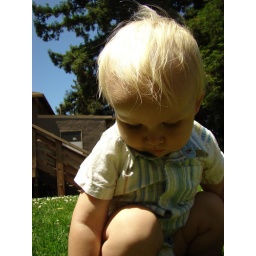
Derek looks at flowers in the grass